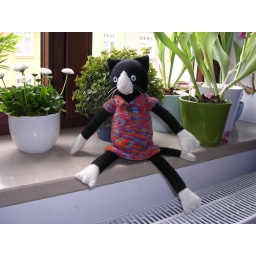
black & white cat in her dress